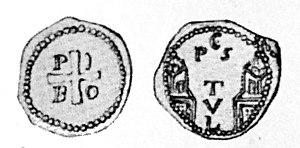
monnaie frappée sous pibon avec une représentaion de la cathédrale, lors de l'exposition.
Pibon de Toul est le 40ᵉ évêque de Toul.